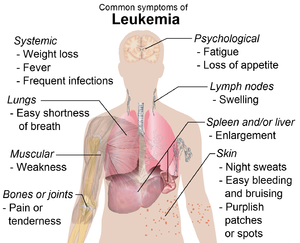
Leukæmi
Blodkræft er en fællesbetegnelse for sygdomme, hvor der er sket en ændring i knoglemarvens produktion af blodceller. Årsagen kendes ikke.